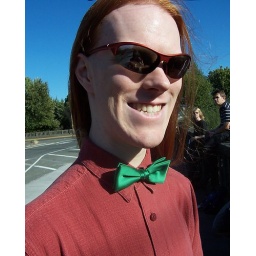
Actually taken by my friend LeeAnn. That's her green bow. Taken at a bus stop in Fremont in Seattle, WA.